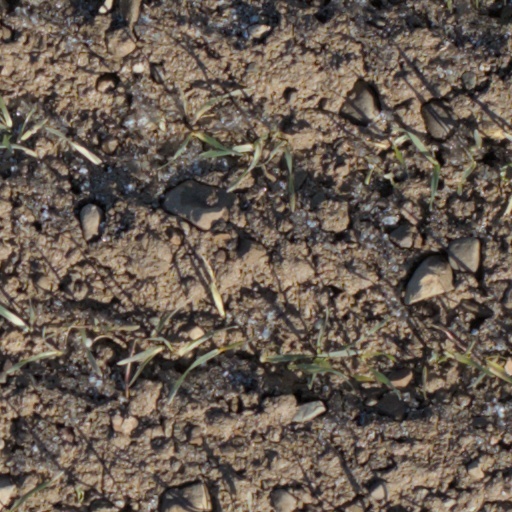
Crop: wheat